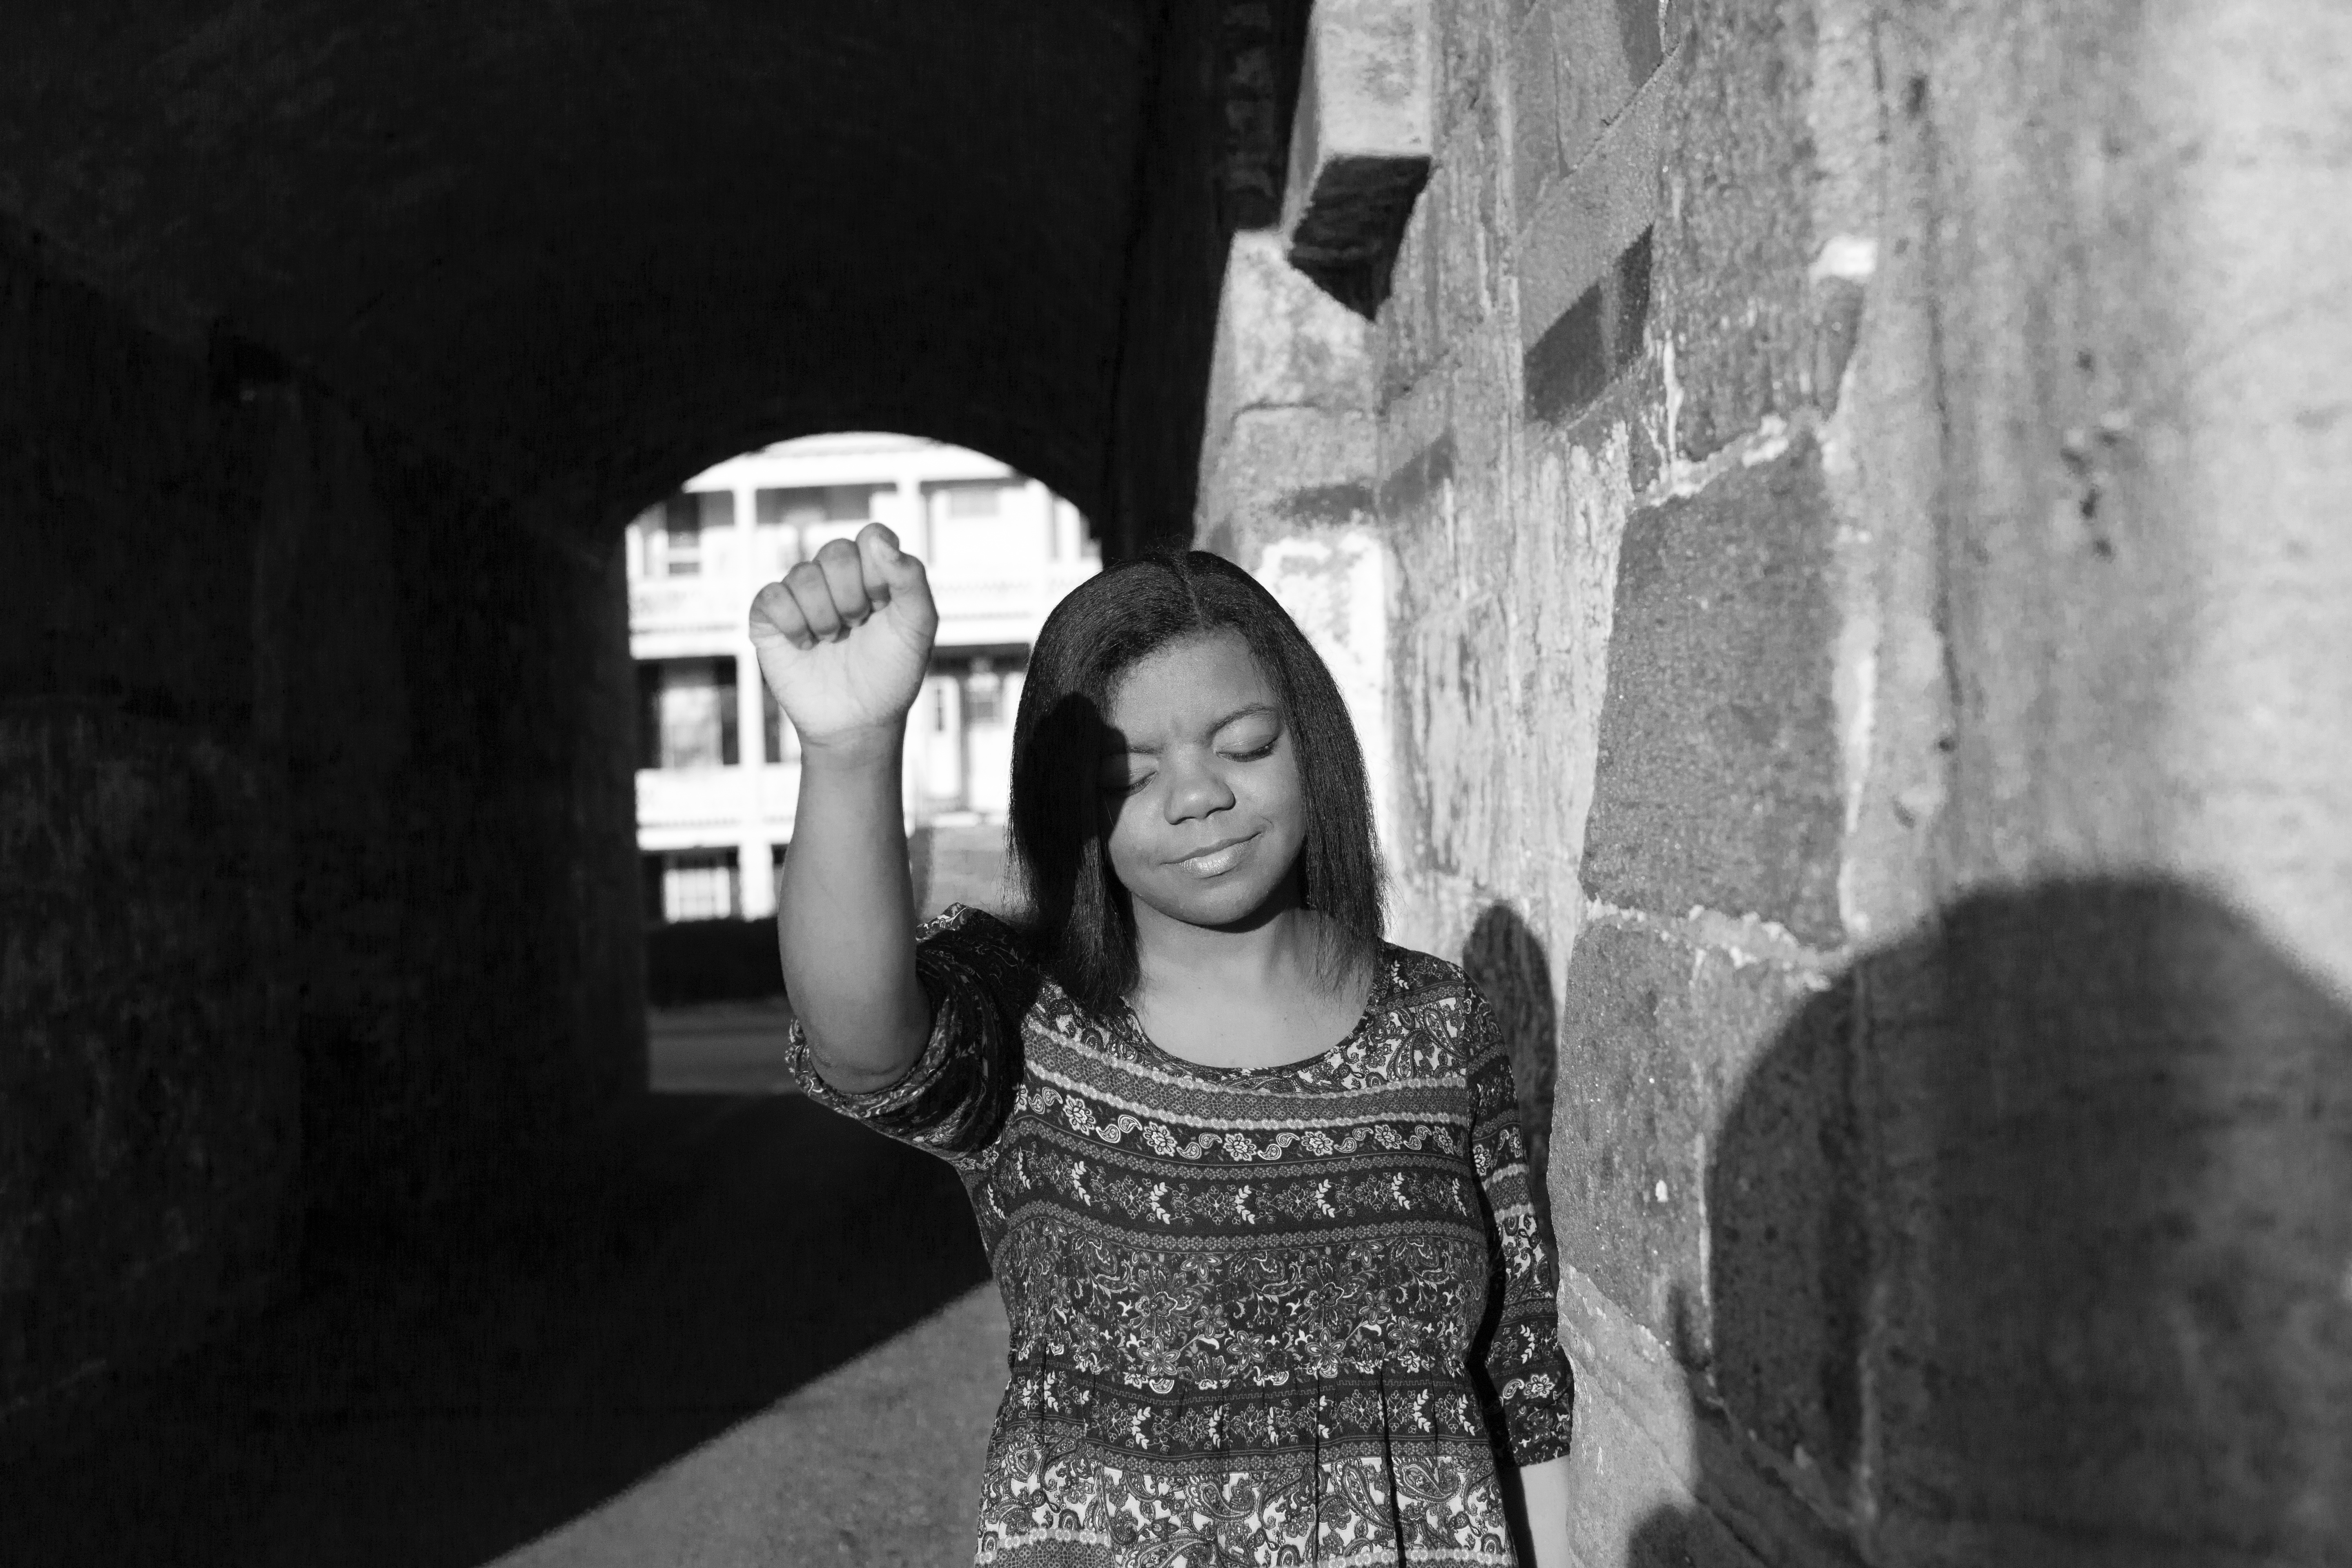
person, black and white, road, white, street, photography, portrait, sitting, black, monochrome, infrastructure, photograph, snapshot, image, emotion, monochrome photography, portrait photography, film noir, human positions